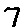
Label: 7